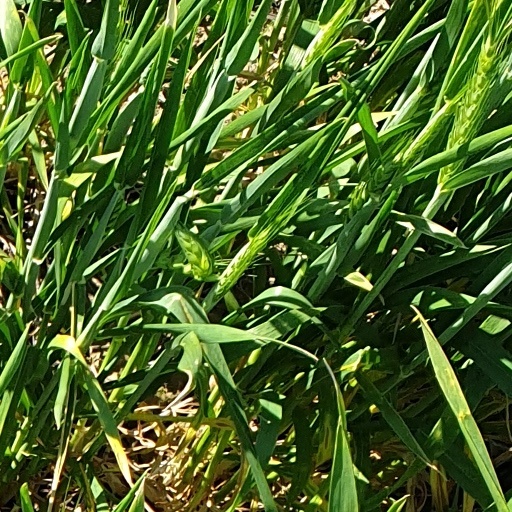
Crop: wheat